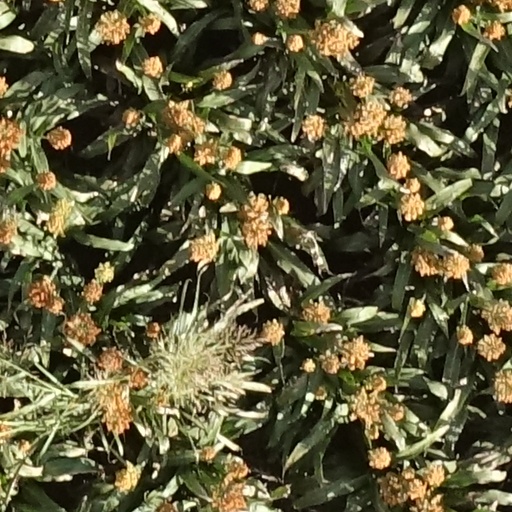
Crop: sorghum